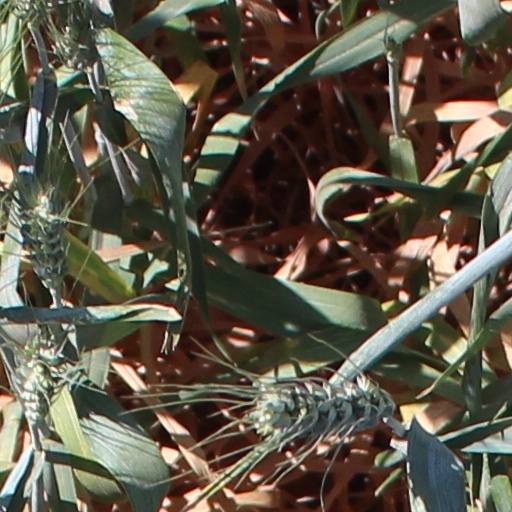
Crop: wheat